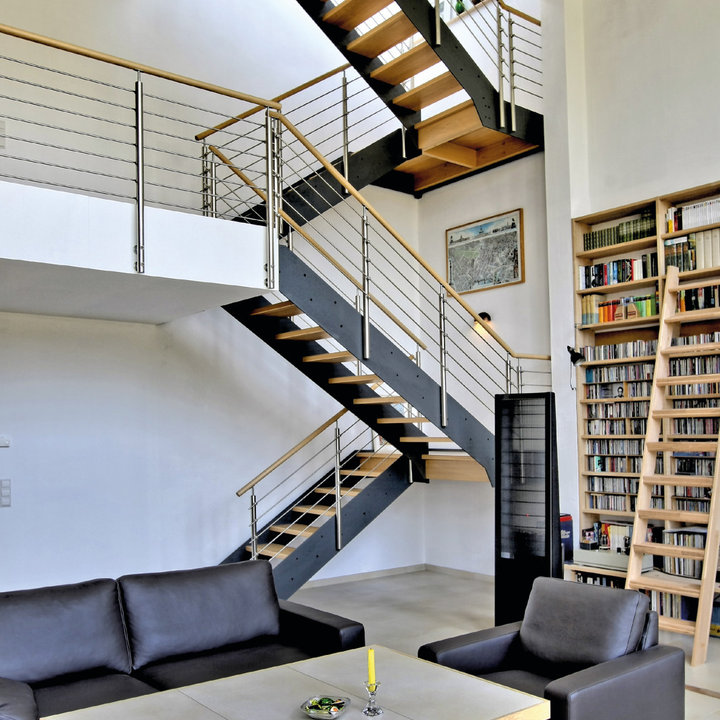
Style: Industrial